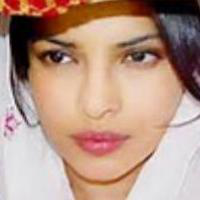
Age group: age 21-30